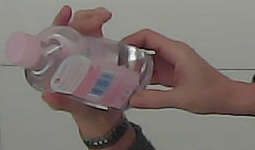
Product: johnson_baby